Energy Brix Power Station

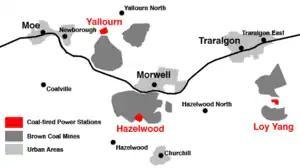
A map of the major towns and coal-fired power stations in the Latrobe Valley.

Work on the power station and briquette works commenced in 1949 by the State Electricity Commission of Victoria (SECV), when field works on the Morwell open cut mine commenced, and briquette production equipment was ordered from Germany.